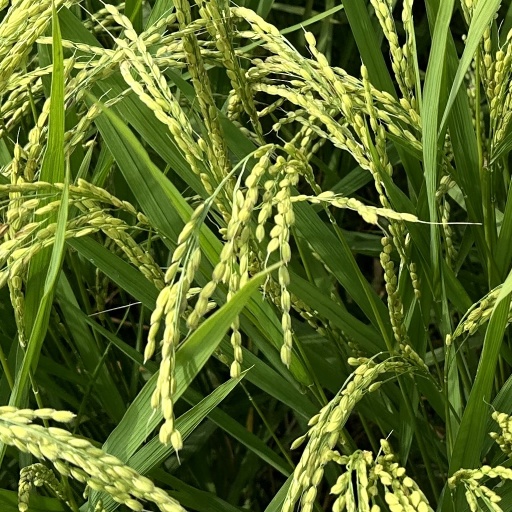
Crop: rice